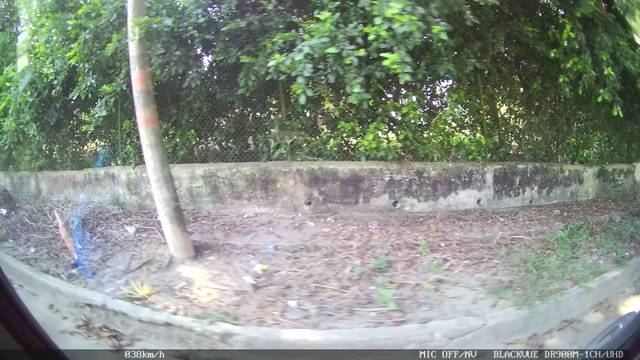
Region: Colombia
Coordinates: 9.298, -75.383